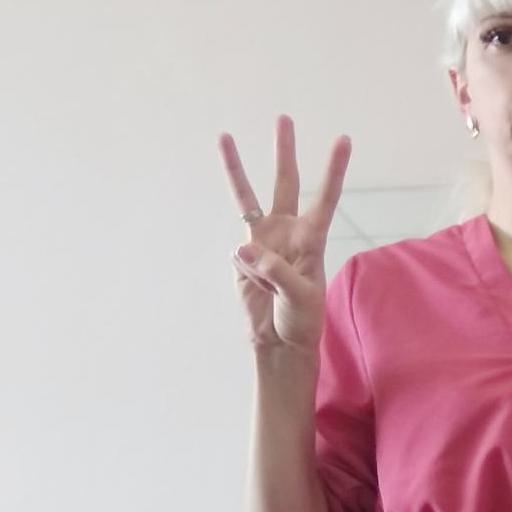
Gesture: three